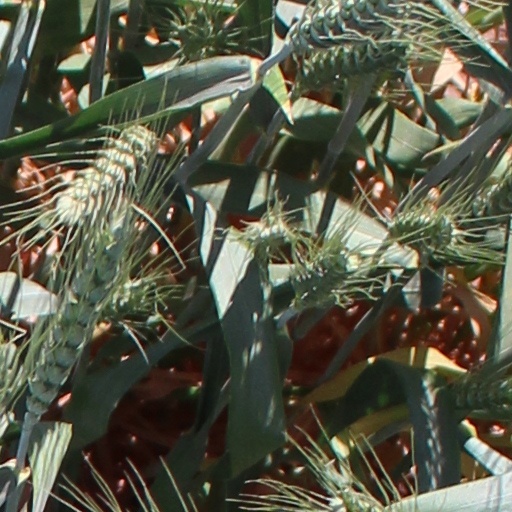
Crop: wheat